Nepotism

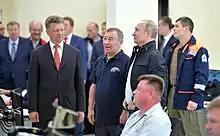
Vladimir Putin's childhood friend Arkady Rotenberg is one of the richest people in Russia.

In Argentina, nepotism is a common practice. Although there have been various attempts at reducing it, it is difficult in a country where state jobs are used as a token of gratitude or party favoritism.